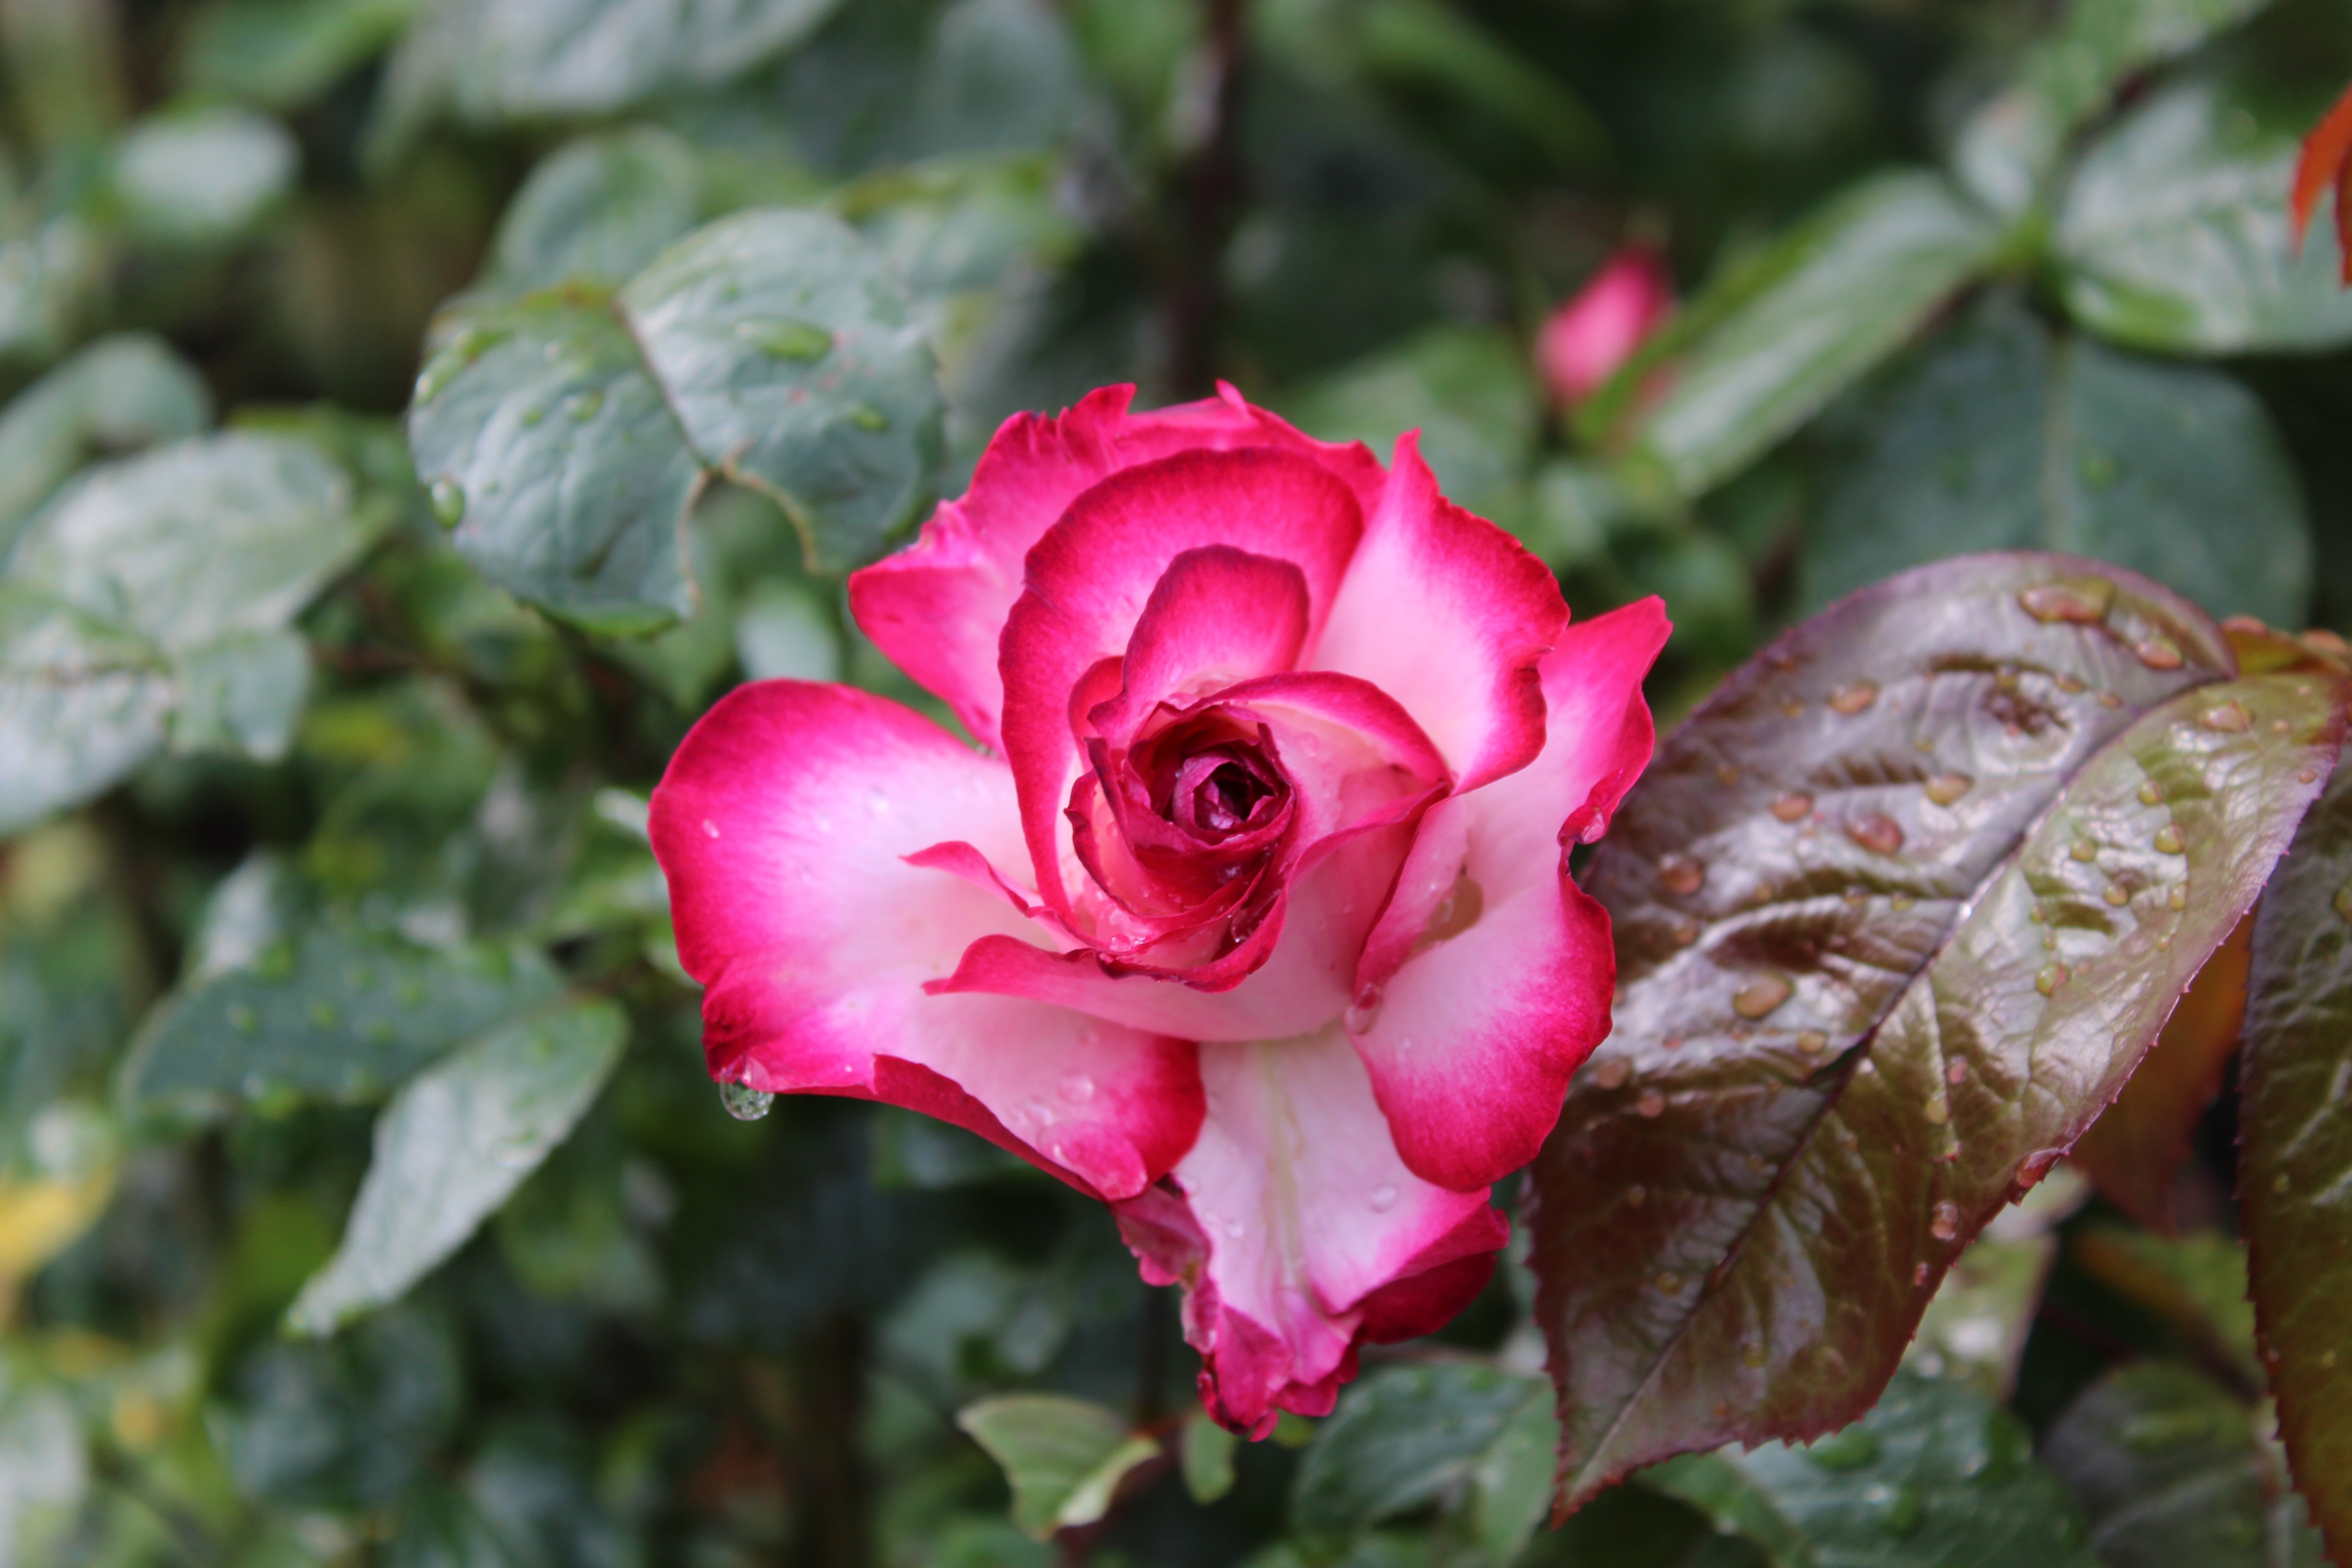
blossom, plant, rain, leaf, flower, petal, rose, botany, pink, flora, shrub, beautiful, floribunda, macro photography, flowering plant, garden roses, rose family, land plant, rose order